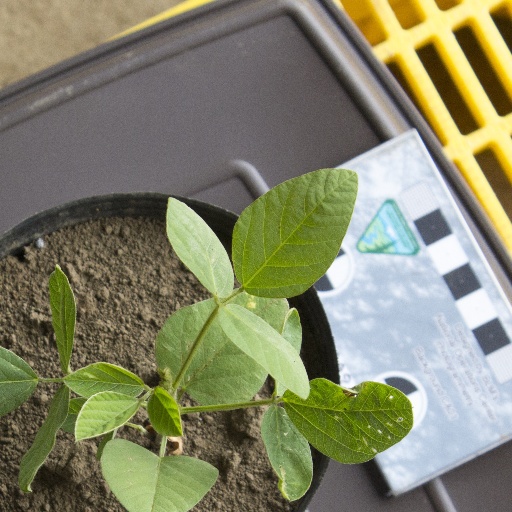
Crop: soybean